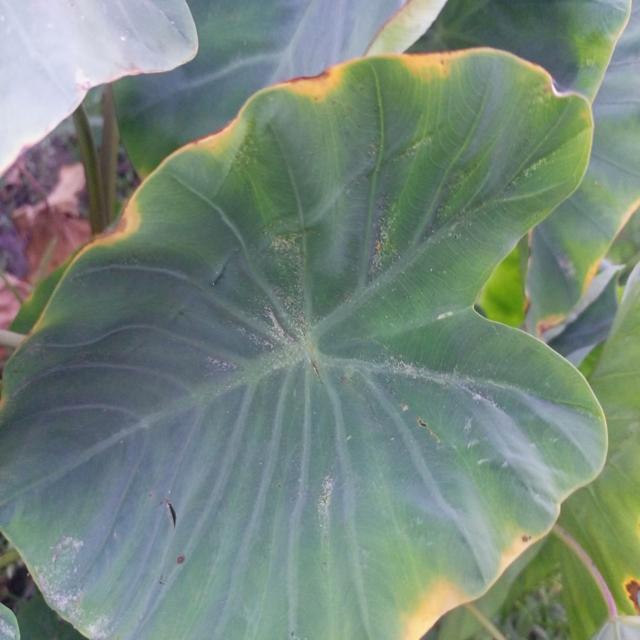
Label: Early_Blight